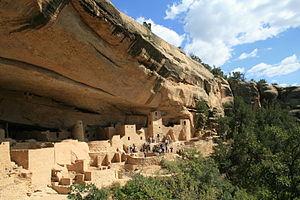
Les Anasazis sont des Amérindiens du sud-ouest de l’Amérique du Nord qui étaient répartis en plusieurs groupes dans les États actuels du Colorado, de l’Utah, de l’Arizona et du Nouveau-Mexique. Leur civilisation, similaire à certaines autres cultures d'Oasisamérique comme les Hohokams et les Mogollon, a laissé de nombreux vestiges monumentaux et culturels sur plusieurs sites, dont deux sont classés sur la liste du patrimoine mondial établie par l'UNESCO. Ces vestiges témoignent d'une maîtrise de techniques de céramique, de tissage, d'irrigation, d'observations astronomiques et d'un système d'expression pictural. Actuellement, les descendants des Anasazis, les Zuñis et les Hopis de l’Arizona et du Nouveau-Mexique, perpétuent certaines de leurs traditions.